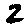
Label: 2